Echinades

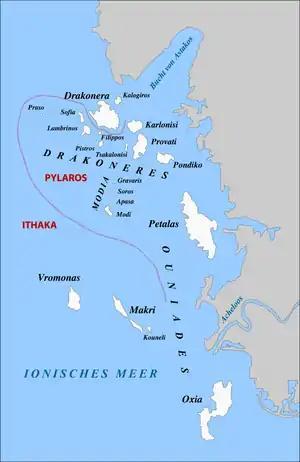
The Echinades

The Echinades (Greek: per Herodotus, Thucydides, and Strabo, per Homer Echinae are a group of islands in the Ionian Sea, off the coast of Acarnania, Greece. The archipelago is commonly subdivided into three groups: the Drakoneres in the north, the Modia in the middle and the Ouniades in the south. Administratively, the Echinades form part of two regional units: Ithaca and Cephalonia. Six of the islands, including Oxeia, one of the largest, are owned by Sheikh Hamad bin Khalifa al-Thani, the emir of Qatar, who purchased them for a reported £7.3 million sterling. The Battle of the Echinades in 1427 and the Battle of Lepanto in 1571 were fought at or near the islands.